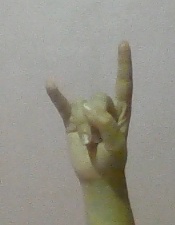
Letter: la